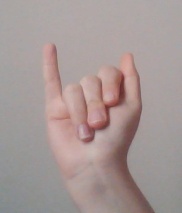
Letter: meem